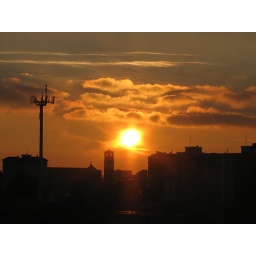
after days and days of rain the sun shows his face under the clouds